Vibal Publishing House

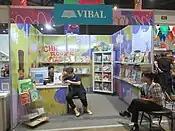
Chikiting Books section

In 2013, the Center for Digital Education was launched at the Philippine Normal University. It focuses in promoting the use of technology in Philippine education. The center is an air-conditioned classroom with at least 20 personal computers and tablets donated by Vibal.